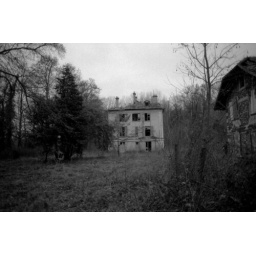
Abandonned houses in the forest